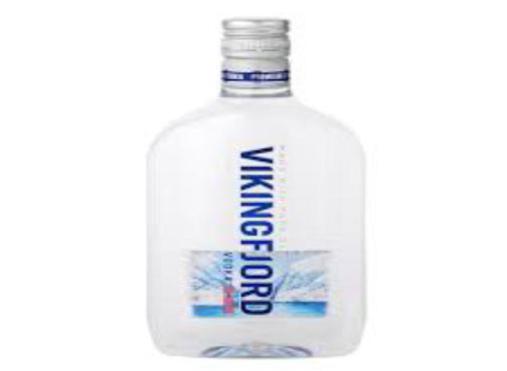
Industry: Food